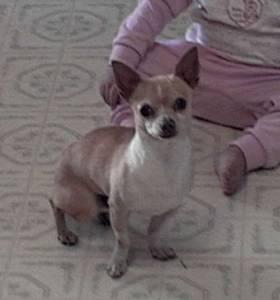
Breed: chihuahua